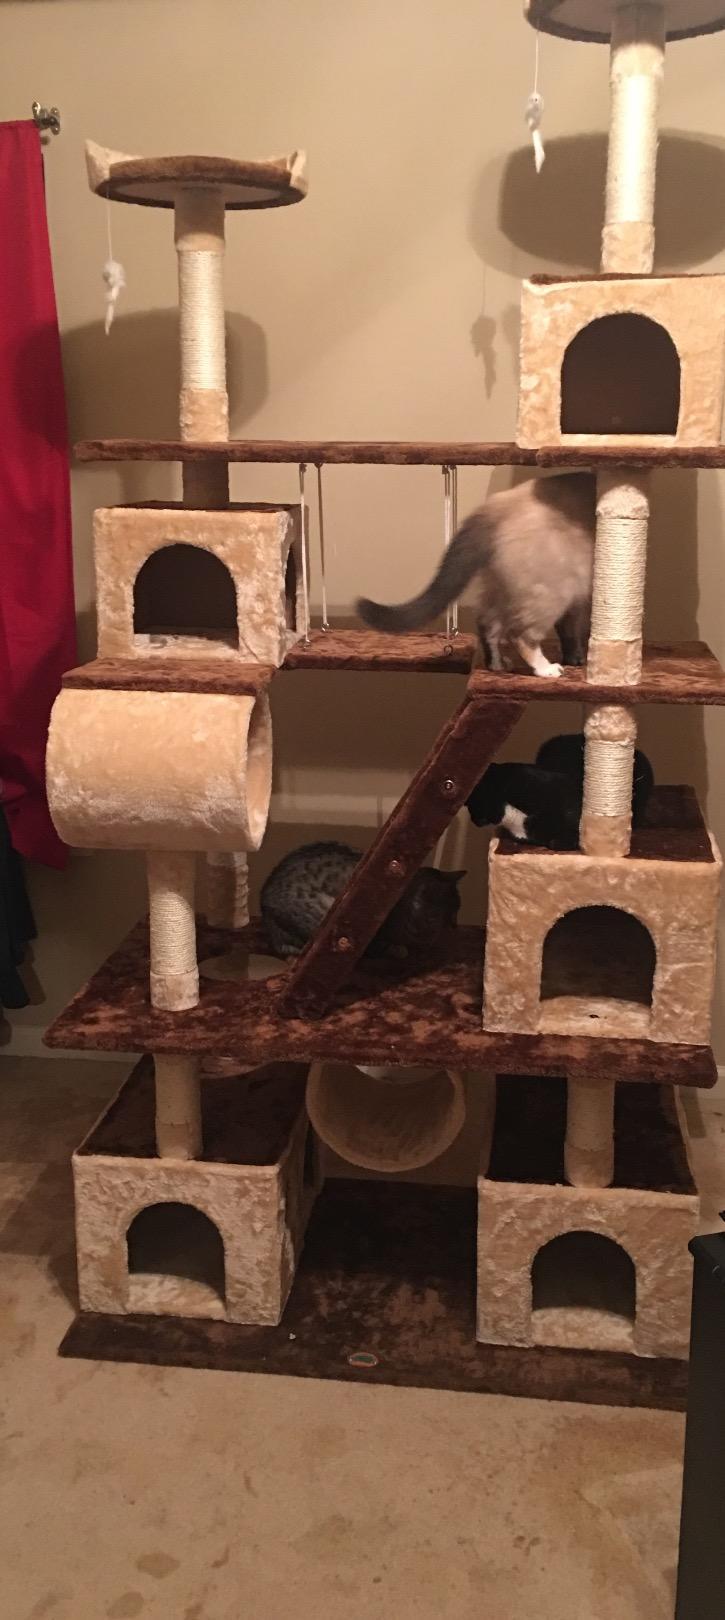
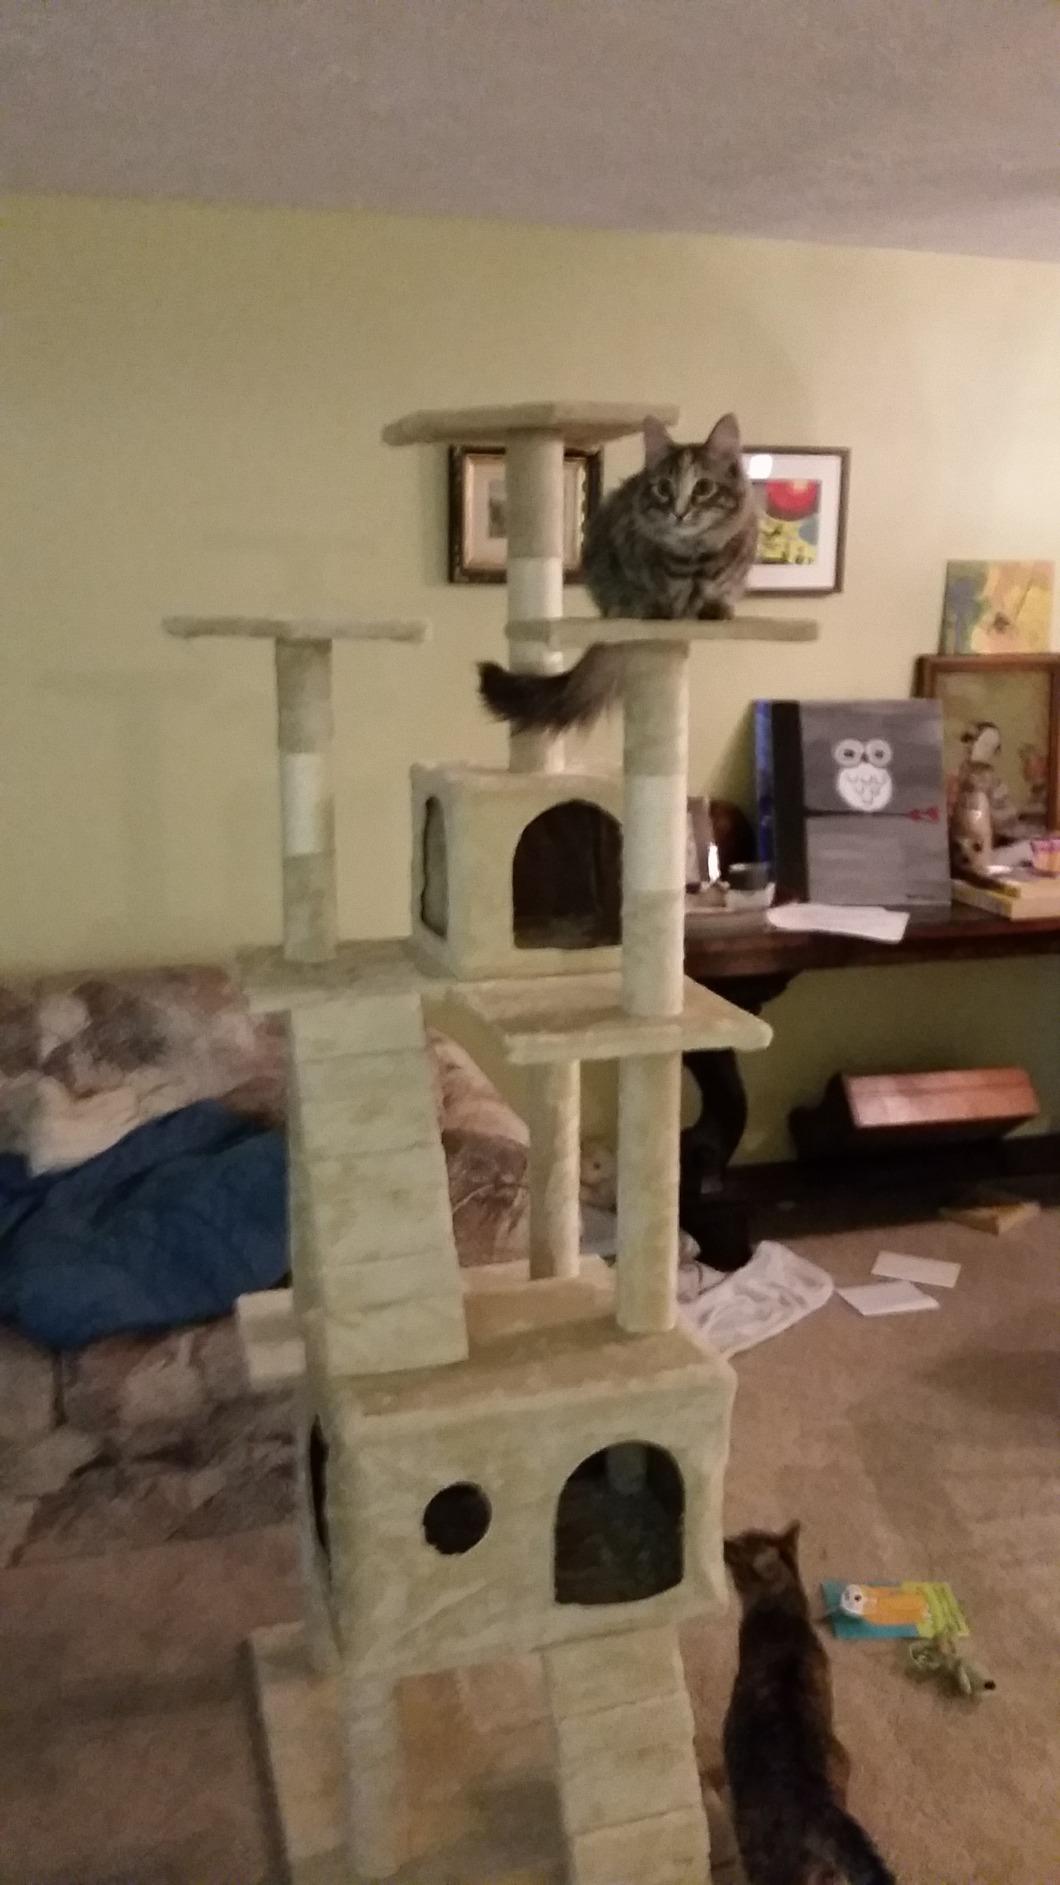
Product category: items_cat tree
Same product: no